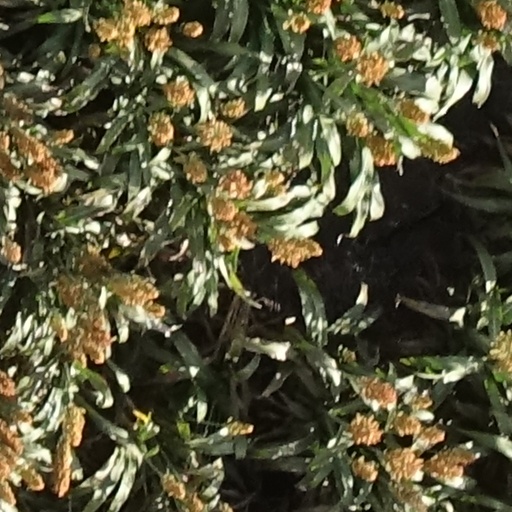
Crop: sorghum